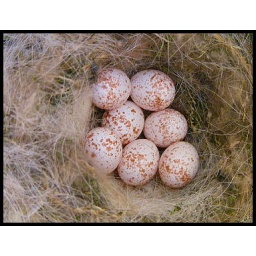
...are these seven chick-a-dee eggs. We were excited to find them in our &amp;quot;cat&amp;quot; bird house pictured eariler.